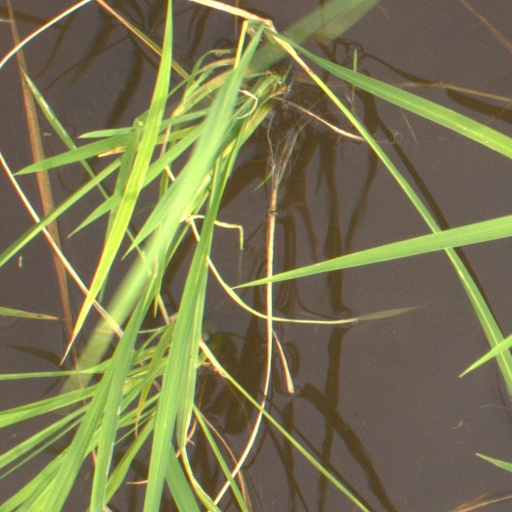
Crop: rice